List of international cricket five-wicket hauls at the Sydney Cricket Ground

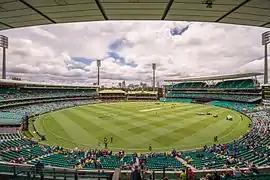
The SCG before a One Day International in 2016.

The Sydney Cricket Ground (SCG) is a sports stadium in Sydney, Australia. The ground is considered "one of the world's most famous cricket venues" and was established in 1848. As well as cricket, it is used for Australian Rules Football by the Sydney Swans and has been used as a venue for Rugby League, Rugby Union, Lawn Tennis and a range of other sports. It was the main stadium used for the 1938 British Empire Games. The ground hosted its first Test match in 1882 when Australia played the England cricket team. The first One Day International (ODI) on the ground was played in 1979 and the first Twenty20 International (T20I) in 2007. The first women's Test match on the ground was played in 1934. Women's ODIs have been played on the ground since 2000 and T20Is since 2009.